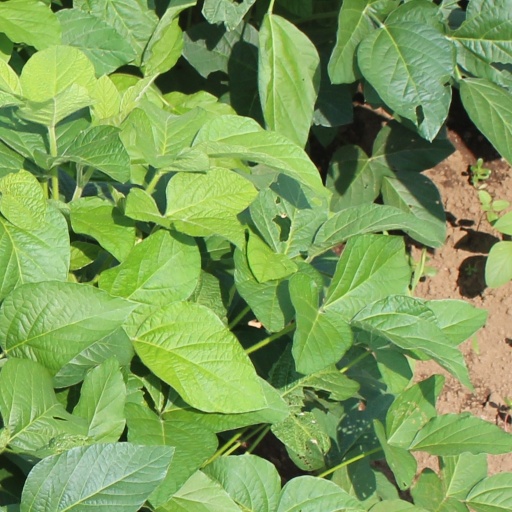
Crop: soybean